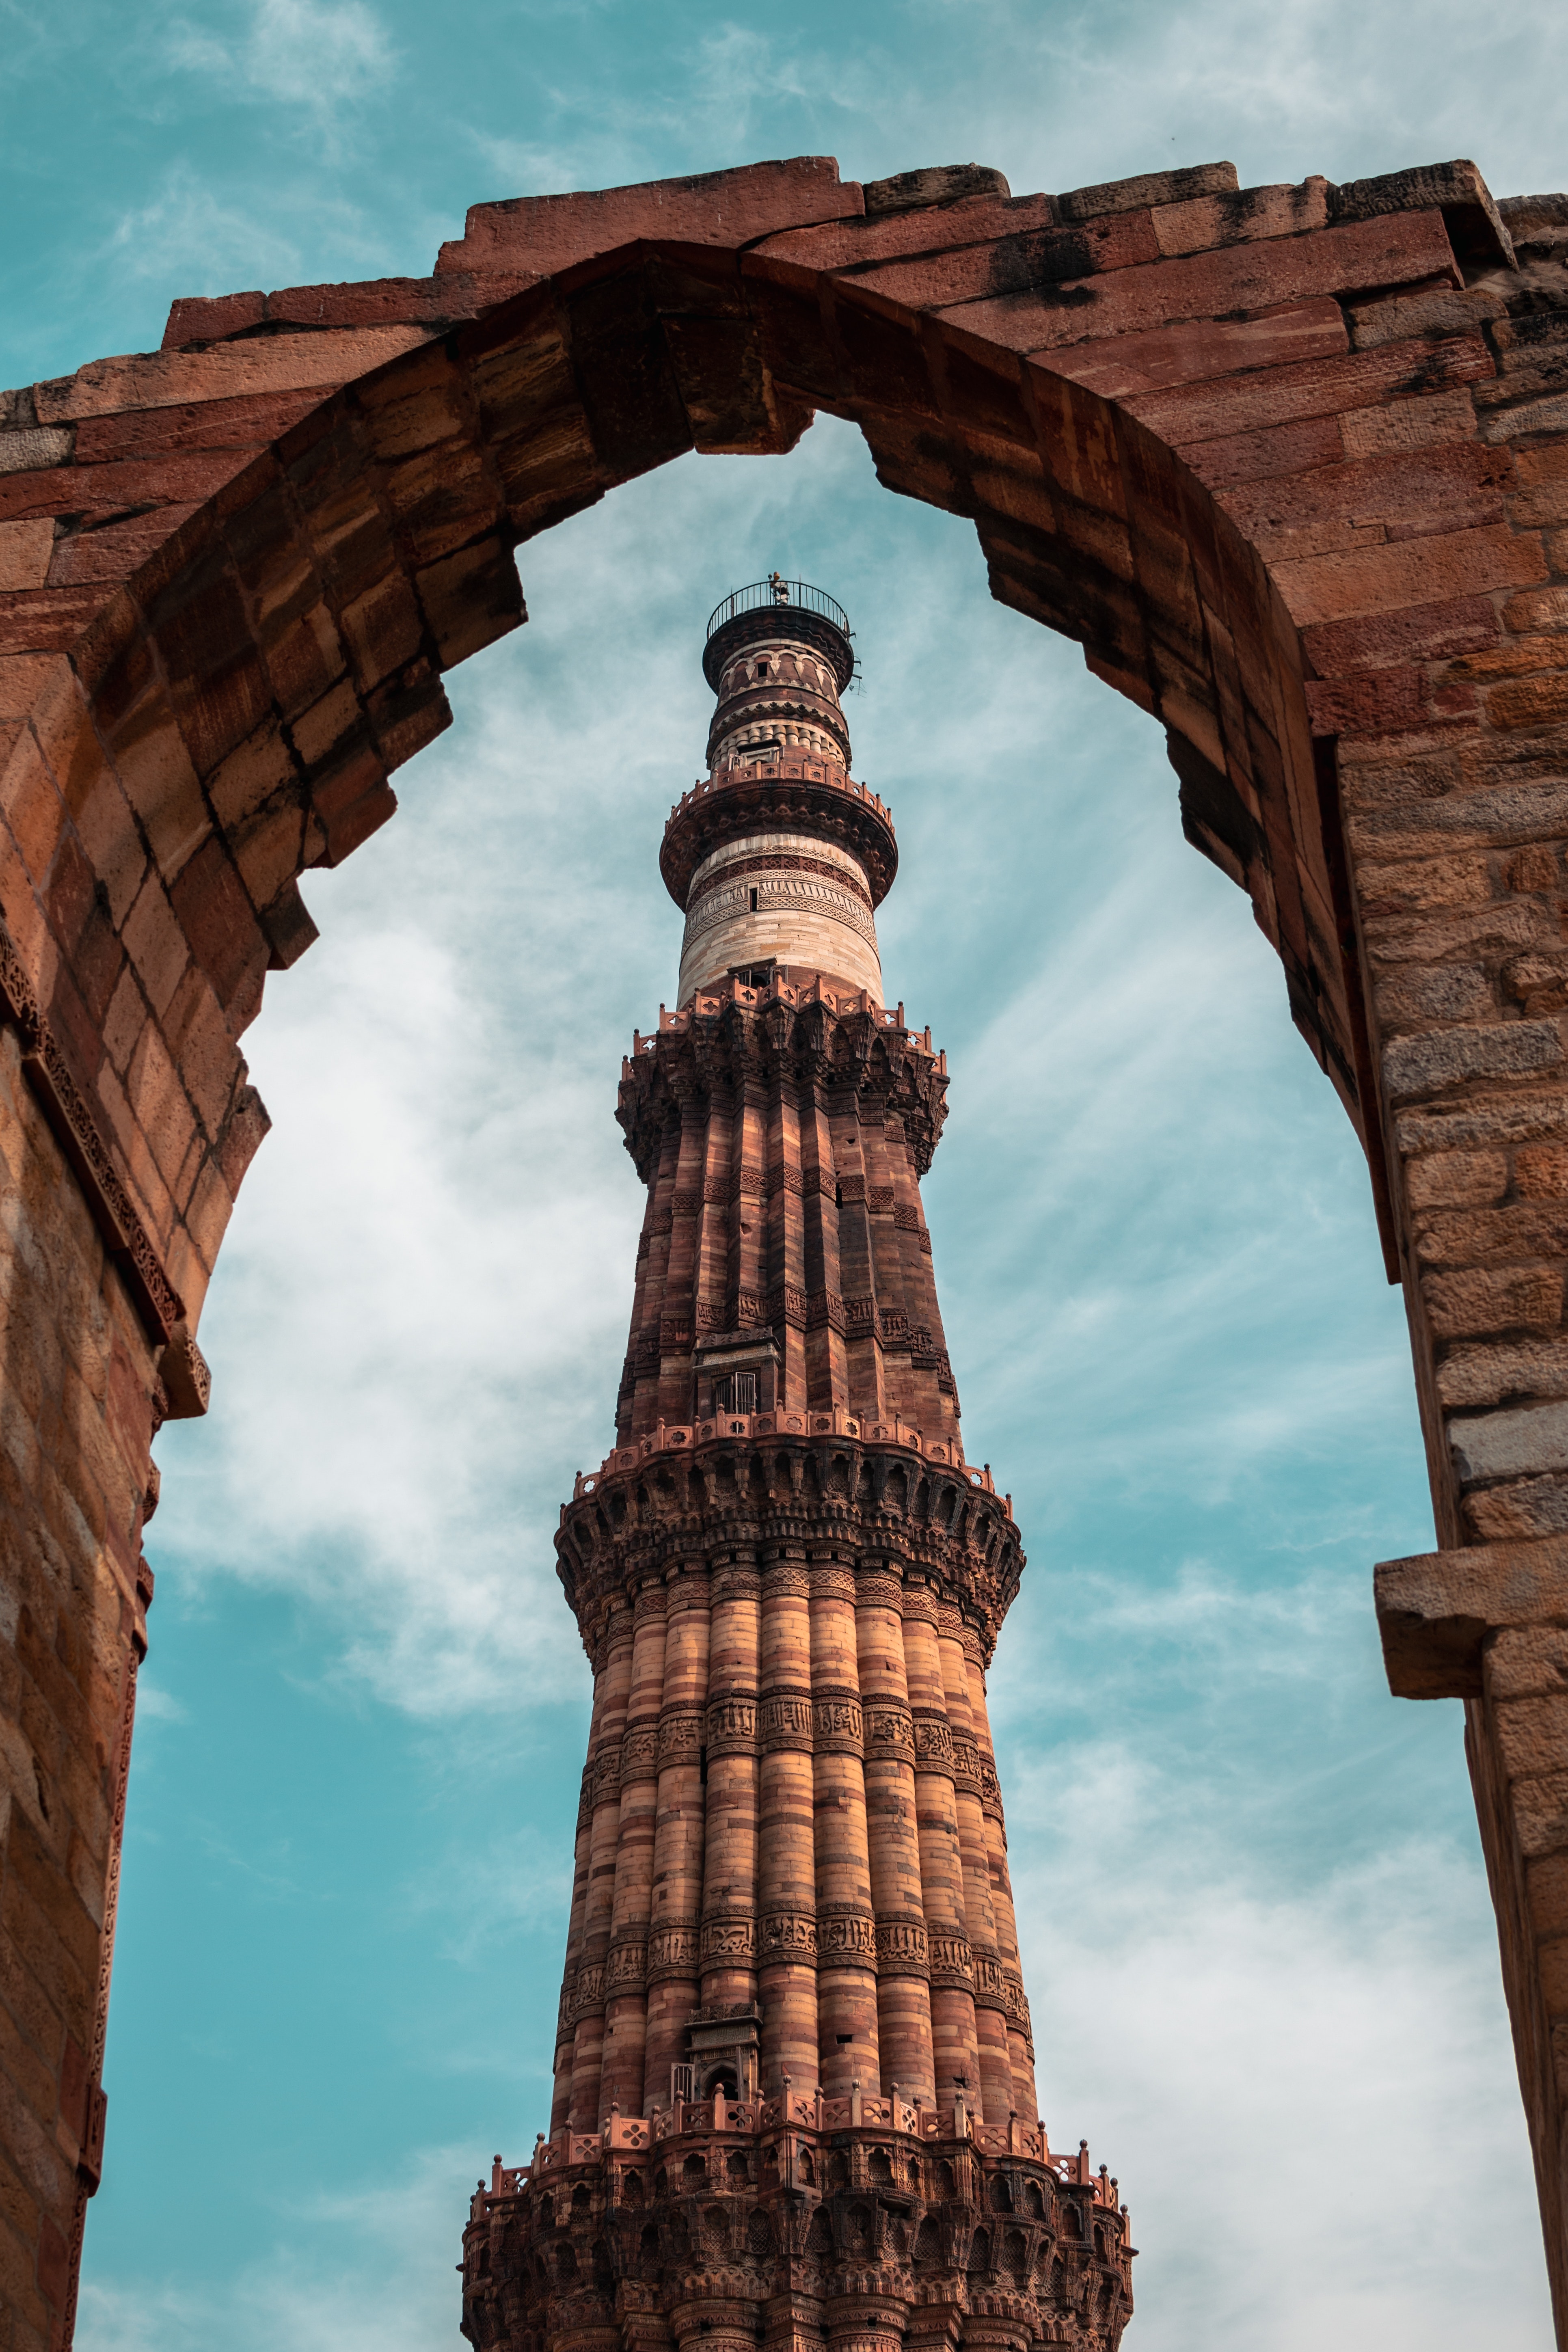
building, sky, cloud, tower, blue, temple, archaeological site, monument, symmetry, facade, building material, brick, city, column, arch, medieval architecture, brickwork, ancient history, history, ancient roman architecture, historic site, classical architecture, national historic landmark, stock photography, rock, art, tourism, unesco world heritage site, national monument, cumulus, tourist attraction, landscape, spire, wonders of the world, ruins